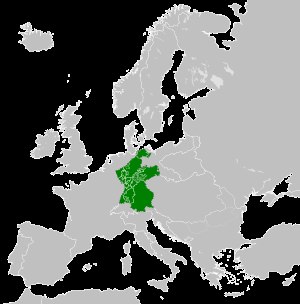
Rhinforbundet
Rhinforbundet, da det var størst, i 1812
Rhinforbundet var et forbund af tyske fyrstedømmer, som var trådt ud af det tysk-romerske rige. Det blev etableret i Paris 12. juli 1806 under pres fra Frankrigs kejser Napoleon Bonaparte.